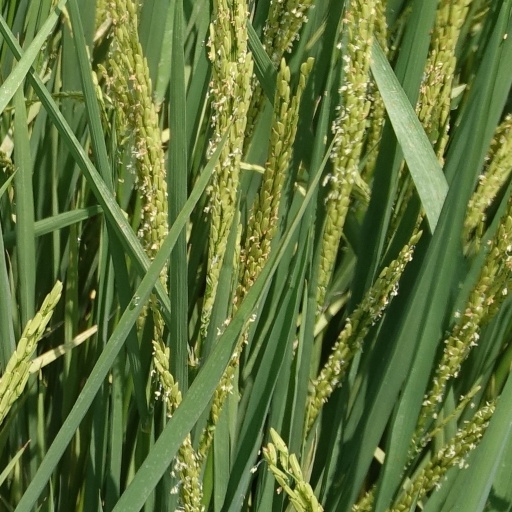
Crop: rice